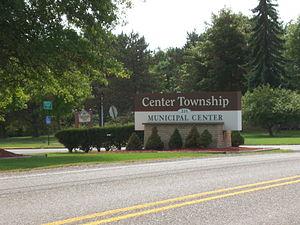
Center Township est un township, situé dans le comté de Beaver, en Pennsylvanie, aux États-Unis. En 2010, il comptait une population de 11 795 habitants.